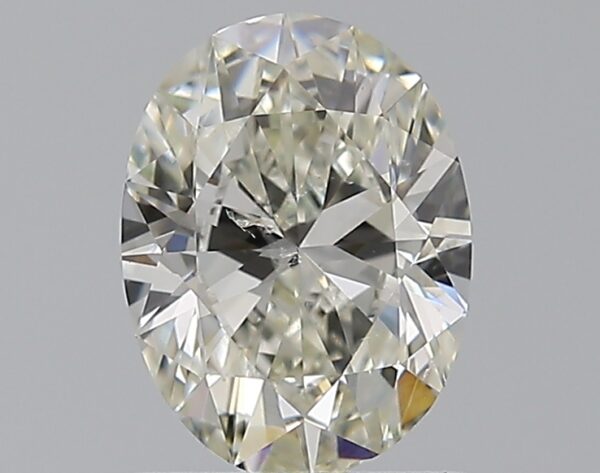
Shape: oval
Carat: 1
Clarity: SI2
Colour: J
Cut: EX
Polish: VG
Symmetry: GD
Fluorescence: N
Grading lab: GIA
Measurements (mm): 7.56 x 5.64 x 3.53